List of aviation accidents and incidents involving CFIT

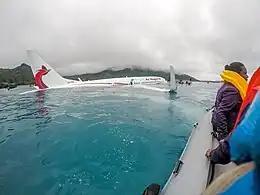
Most of the passengers were rescued by local fishermen after the impact

On April 10, 2010, a Tupolev Tu-154M registered as 101, operating as Polish Air Force Flight 101 crashed while on approach to Smolensk North Airport. The crash resulted in the death of all 89 government officials and 7 crew members on board. The flight was made so that the president of Poland, Lech Kaczyński, and his wife, could attend the 70th anniversary of the Katyn massacre. It is the only major accident to occur at Smolensk North Airport.